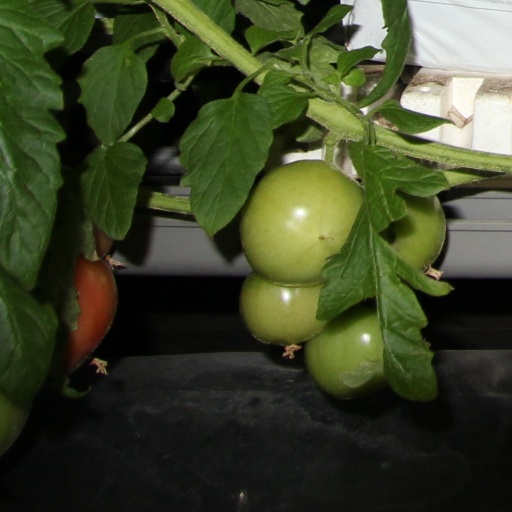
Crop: tomato